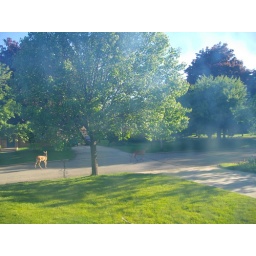
A couple of deer walking by the house in the early morning hours.